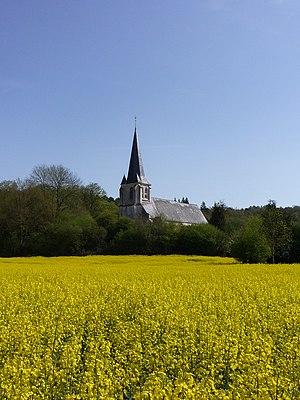
Écaquelon est une commune française située dans le département de l'Eure en région Normandie.